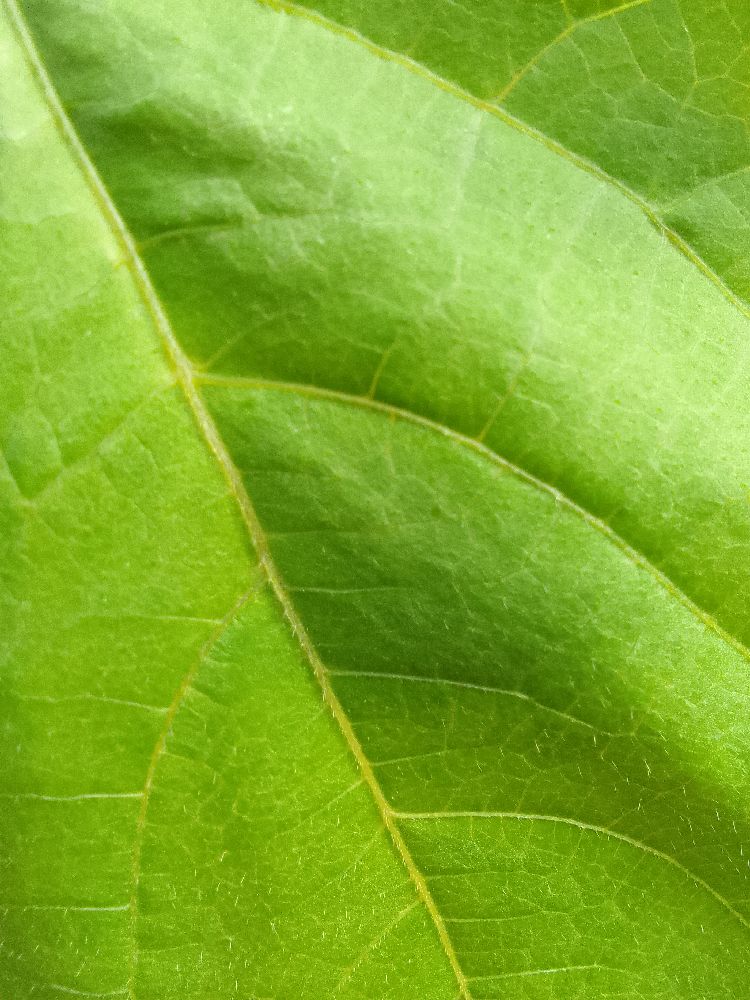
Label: healthy